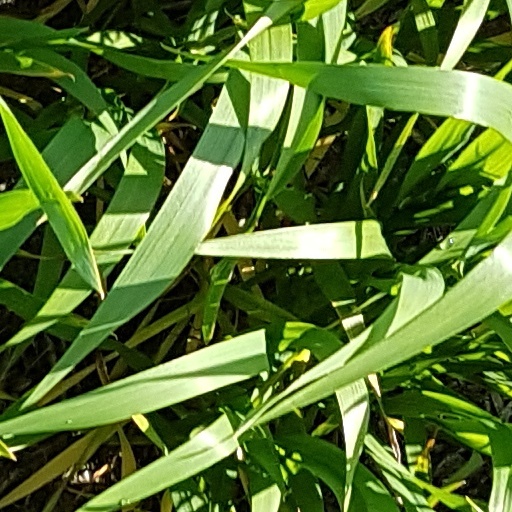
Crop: wheat